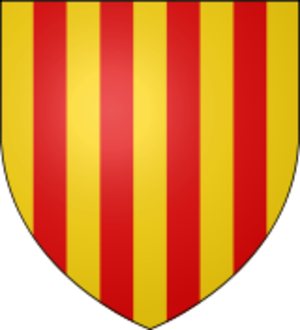
En France, sous l'Ancien Régime, les provinces étaient les différents territoires dont était composé le royaume, jusqu'à leur démantèlement par l'Assemblée nationale et la création des divisions administratives départementales en 1790.